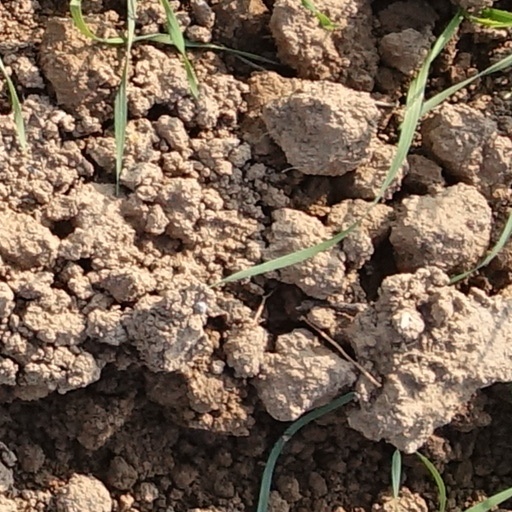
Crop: wheat